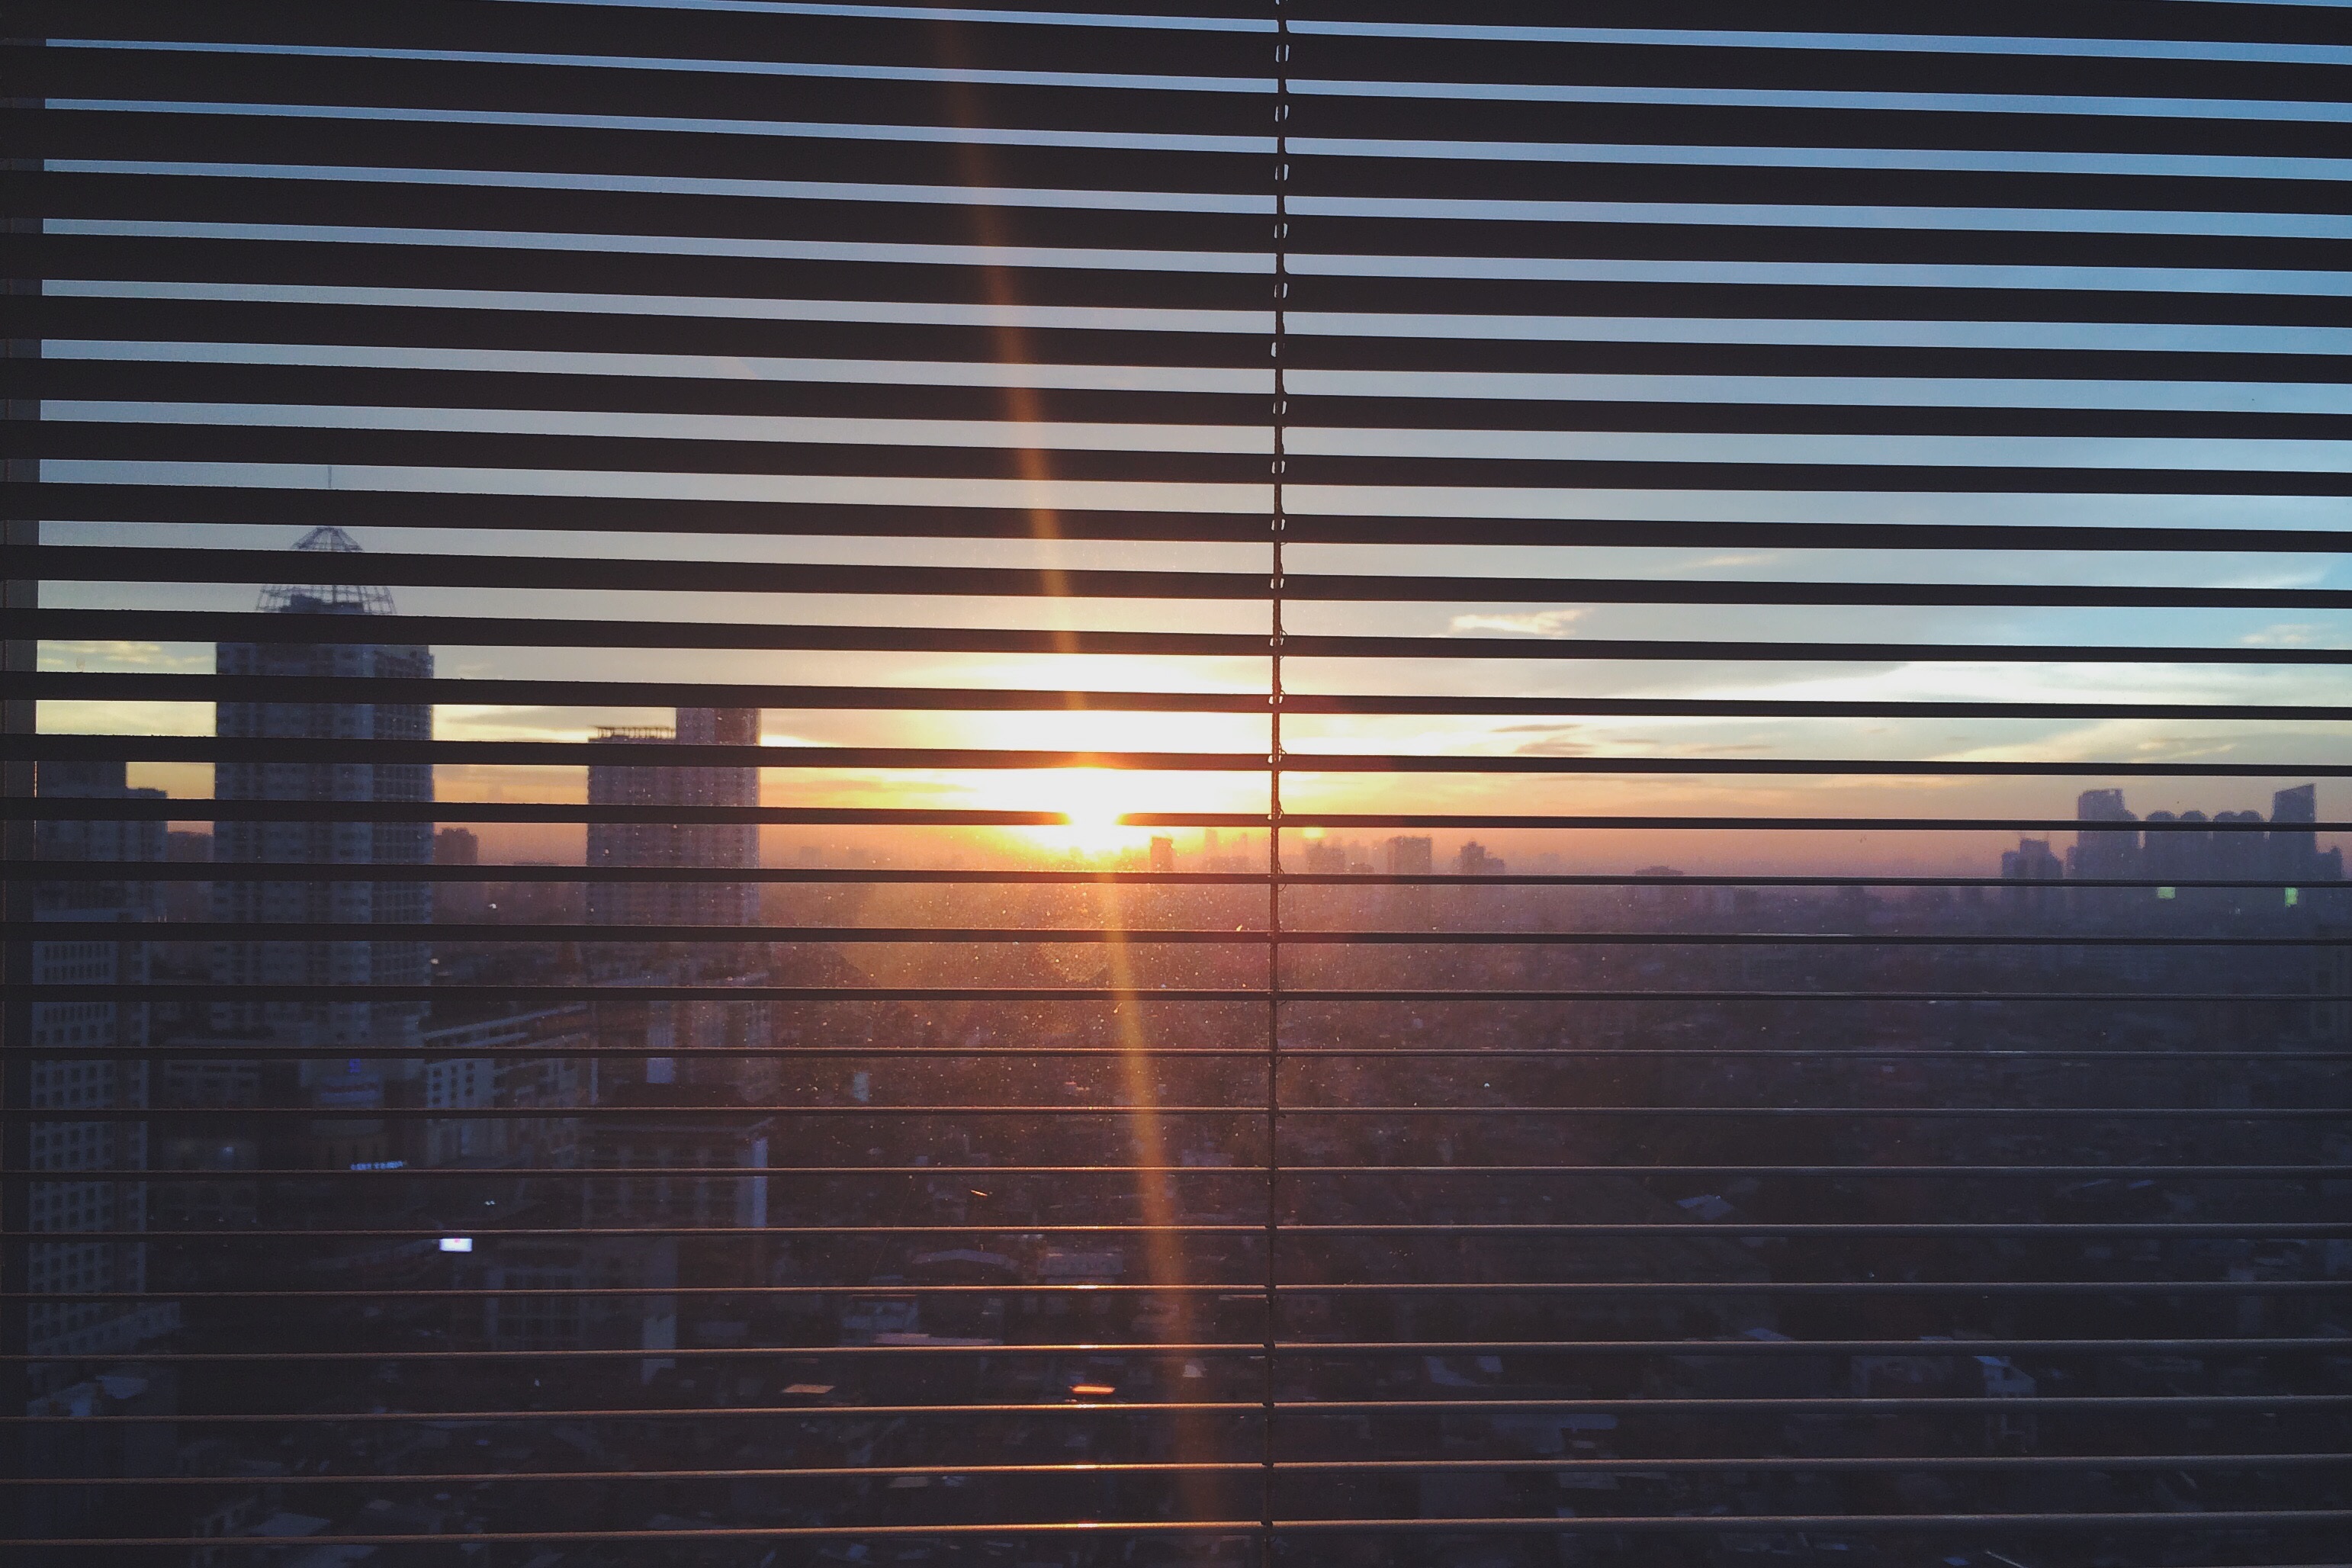
light, wood, sunlight, floor, window, wall, line, color, blue, lighting, interior design, window blind, shape, window covering, window treatment